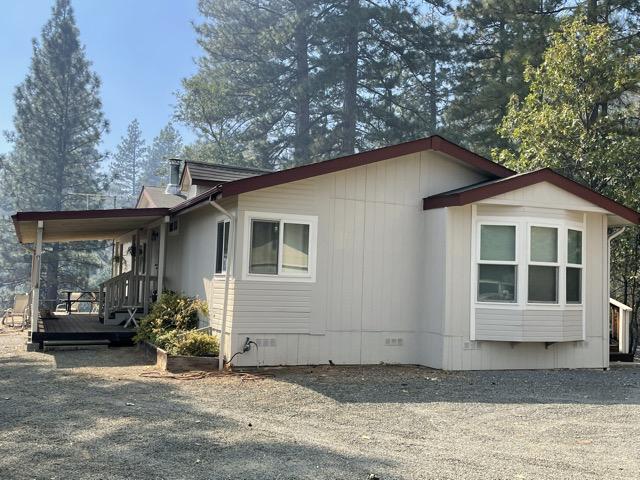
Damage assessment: no_damage